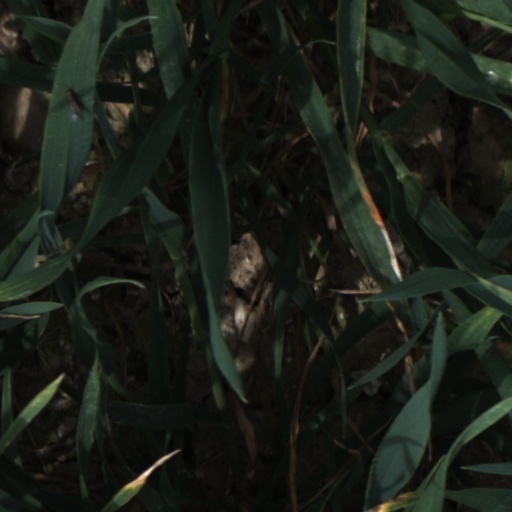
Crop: wheat